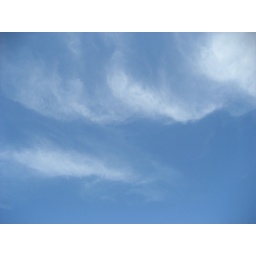
The clouds against the blue sky looked so cool.